Dipole speaker

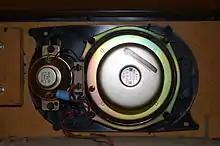
RCA Dimensia speaker mounted on a baffle with no back

A dipole speaker enclosure in its simplest form is constructed by mounting a loudspeaker driver on a flat panel. The panel may be folded to conserve space.